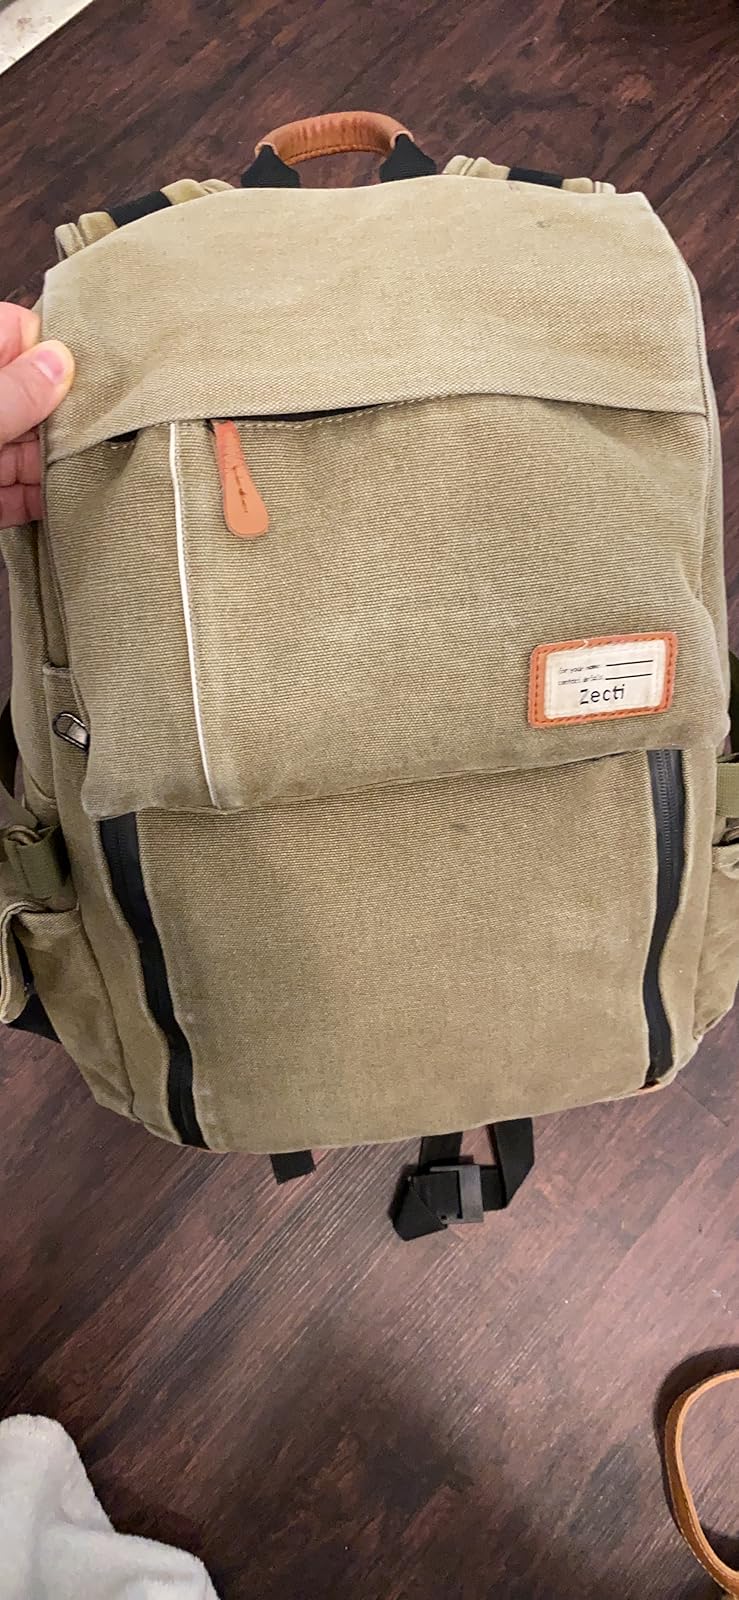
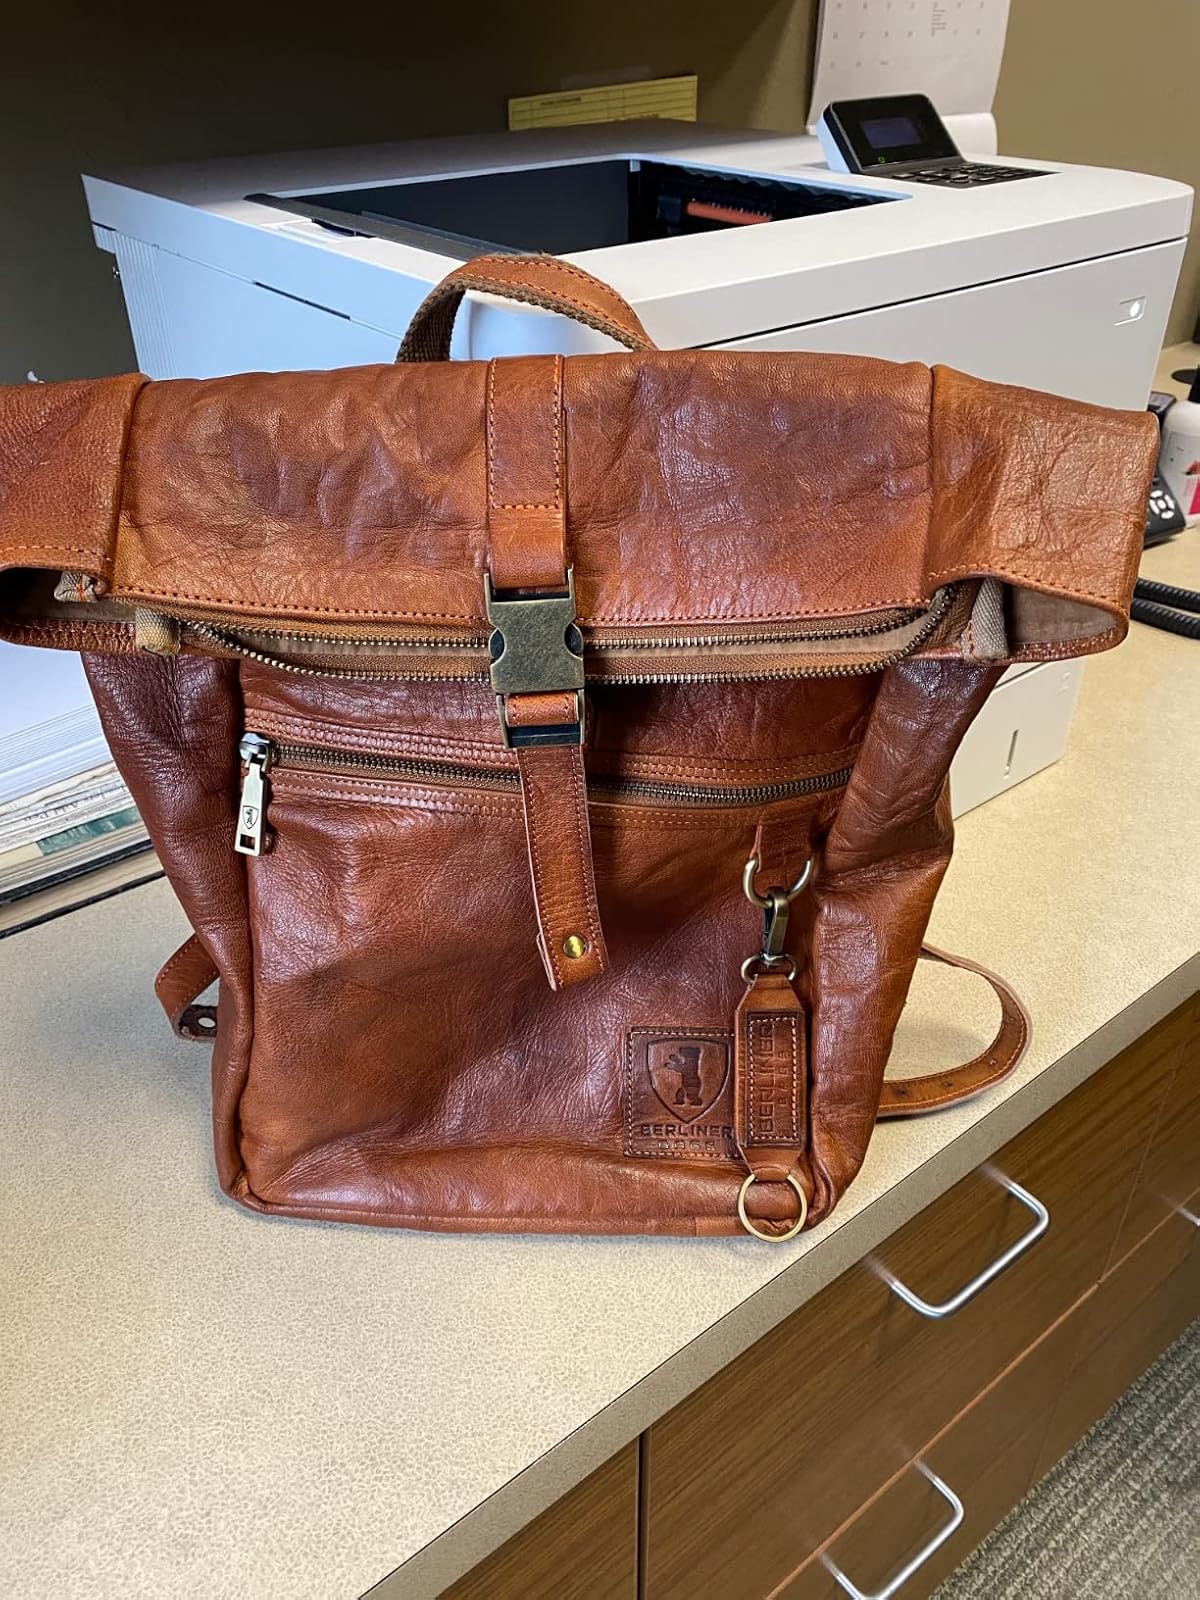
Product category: bag
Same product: no